George Digby, 2nd Earl of Bristol

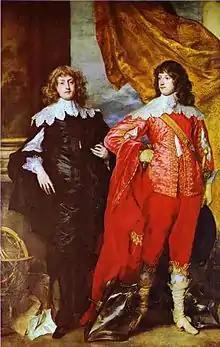
Portrait of George Digby in 1637 with William Russell, 1st Duke of Bedford, by Sir Anthony van Dyck. Althorp, Northamptonshire.

Bristol was one of the most striking and conspicuous figures of his time, a man of brilliant abilities, a great orator, one who distinguished himself without effort in any sphere of activity he chose to enter, but whose natural gifts were marred by a restless ambition and instability of character fatal to real greatness.